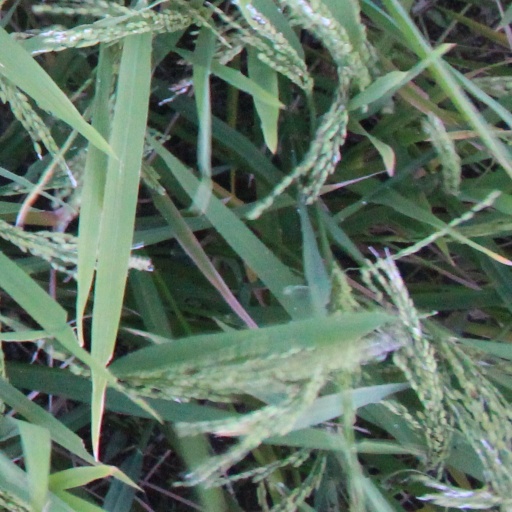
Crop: rice